Felicitas Méndez

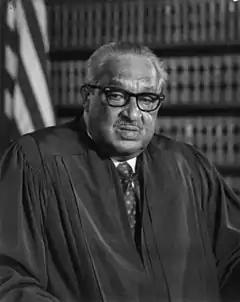
Thurgood Marshall

Méndez's children were finally allowed to attend the 17th Street Elementary school, thus becoming among the first Hispanics to attend an all-white school in California. However, the situation was not easy for their daughter Sylvia. Her white peers called her names and treated her poorly. She knew that she had to succeed after her parents fought for her to attend the school.